Shimo-Ogawa Station

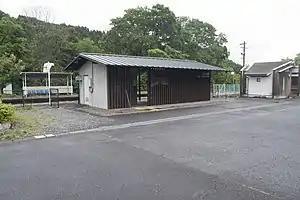
Shimo-Ogawa Station in June 2016

is a passenger railway station in the city of Hitachiōmiya, Ibaraki, Japan operated by East Japan Railway Company (JR East).